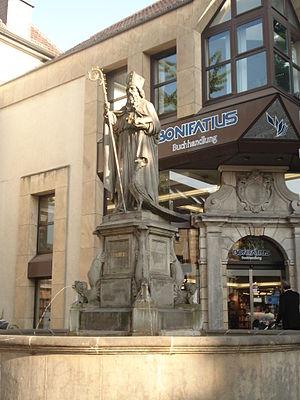
La statue de Saint Liboire à Paderborn
Paderborn, le chef-lieu de l'arrondissement de Paderborn, est une ville d'Allemagne, peuplée de plus de 150 000 habitants, située dans l'est du land de Rhénanie-du-Nord-Westphalie, dans la région Westphalie-de-l'Est-Lippe, à la source même de la rivière Pader.